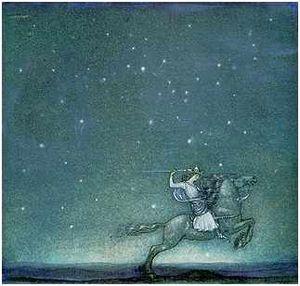
Illustration tirée du conte "" Ringen "" d´Helena Nyblom, réalisée par John Bauer pour ""Bland tomtar och troll"" (Parmi les gnomes et les trolls), édition 1914.
Parmi des gnomes et des trolls, est une anthologie de contes de fées et d'histoires folkloriques populaire en Suède, et publiée annuellement depuis 1907. L'un des illustrateurs le plus renommé a été John Bauer, qui a contribué aux éditions jusqu'en 1915.